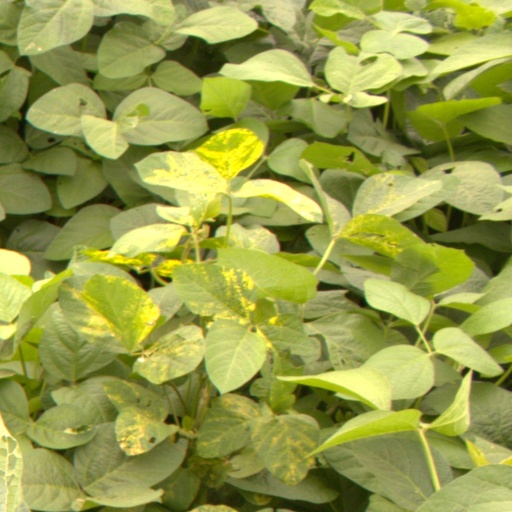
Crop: soybean